Leonora King

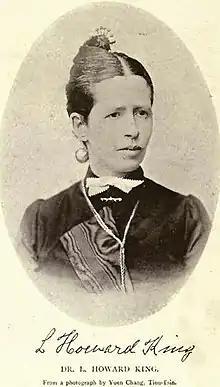
Dr Leonora Howard King

Leonora Howard King (April 17, 1851 – June 30, 1925) was a Canadian physician and medical missionary who spent 47 years practising medicine in China. She was the first Canadian doctor to work in China, where she died in 1925.